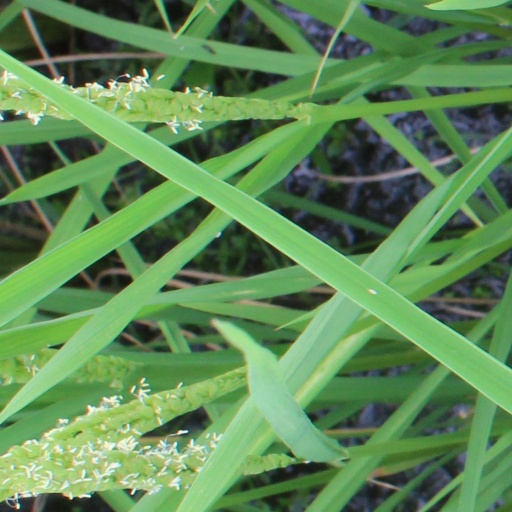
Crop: rice